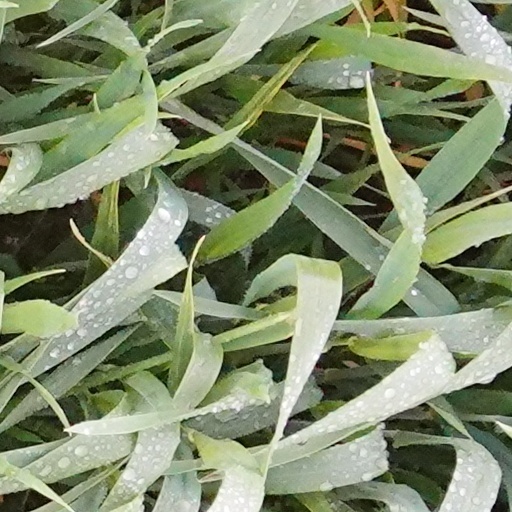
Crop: wheat